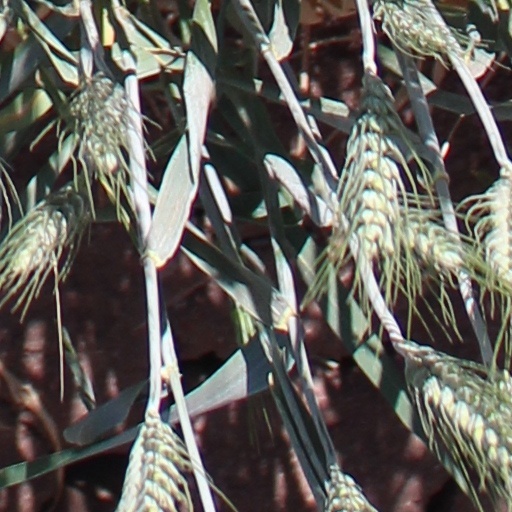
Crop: wheat